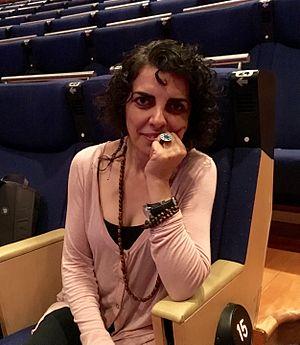
Parvin Ardalan, née en 1967, est une journaliste et militante féministe iranienne.